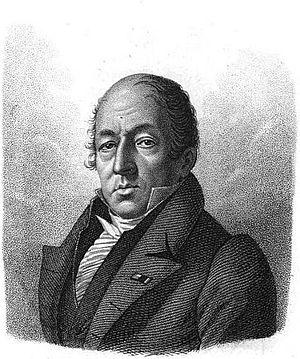
La direction centrale du Service de santé des armées est une direction d'administration centrale qui exerce le commandement du Service de santé des armées. Subordonnée au chef d'état-major des armées, elle est dirigée par un officier général ayant rang et appellation de médecin général des armées. Le MGA Maryline Gygax Généro est directrice centrale du Service de santé des armées depuis le 11 septembre 2017.
Cette page concerne les événements qui se sont produits au dix-huitième siècle en Bretagne.
Pierre-François Keraudren est un inspecteur général du service de santé de la Marine française.